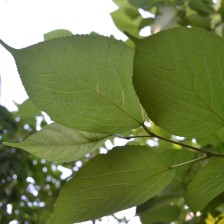
Variety: TaiwanMeacho